Ray Heatherton

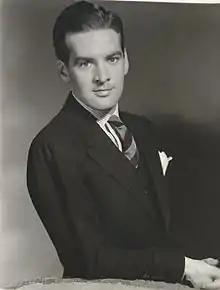
Heatherton circa 1937.

Ray Heatherton (June 1, 1909 – August 15, 1997) was an American singer, Broadway musical theatre performer, and a New York City television personality in the early days of the medium.